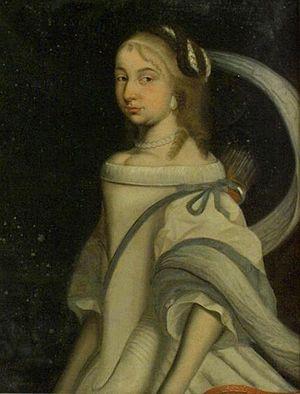
Éléonore-Catherine de Deux-Ponts-Cleebourg était une cousine de la reine christine de Suède et la sœur du roi Charles X de Suède. Après l'accession de son frère au trône, elle et ses frères et sœurs sont tous considérés comme des princesses royales et des princes de la Suède. Comme épouse de Frédéric de Hesse-Eschwege, elle a été par mariage landgravine de Hesse-Eschwege, et après la mort de son mari, agit à titre de régent et d'administrateur de ses terres.